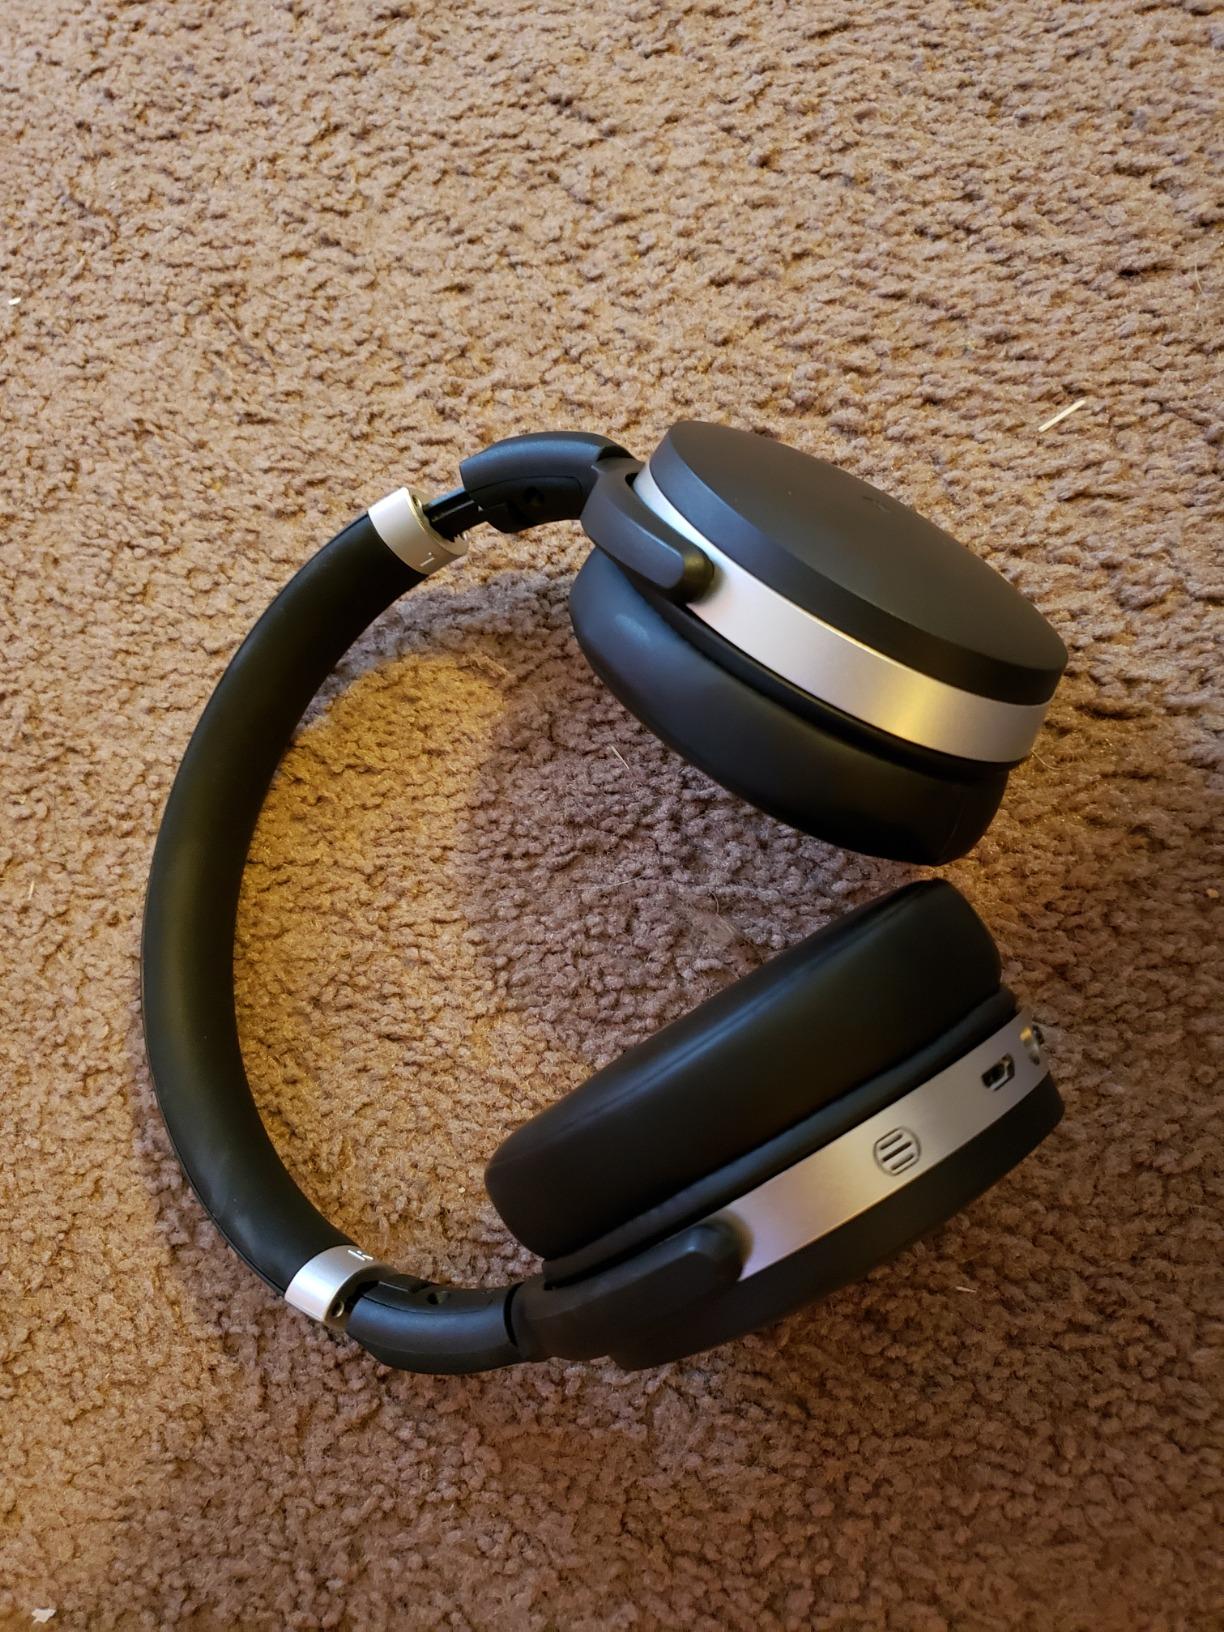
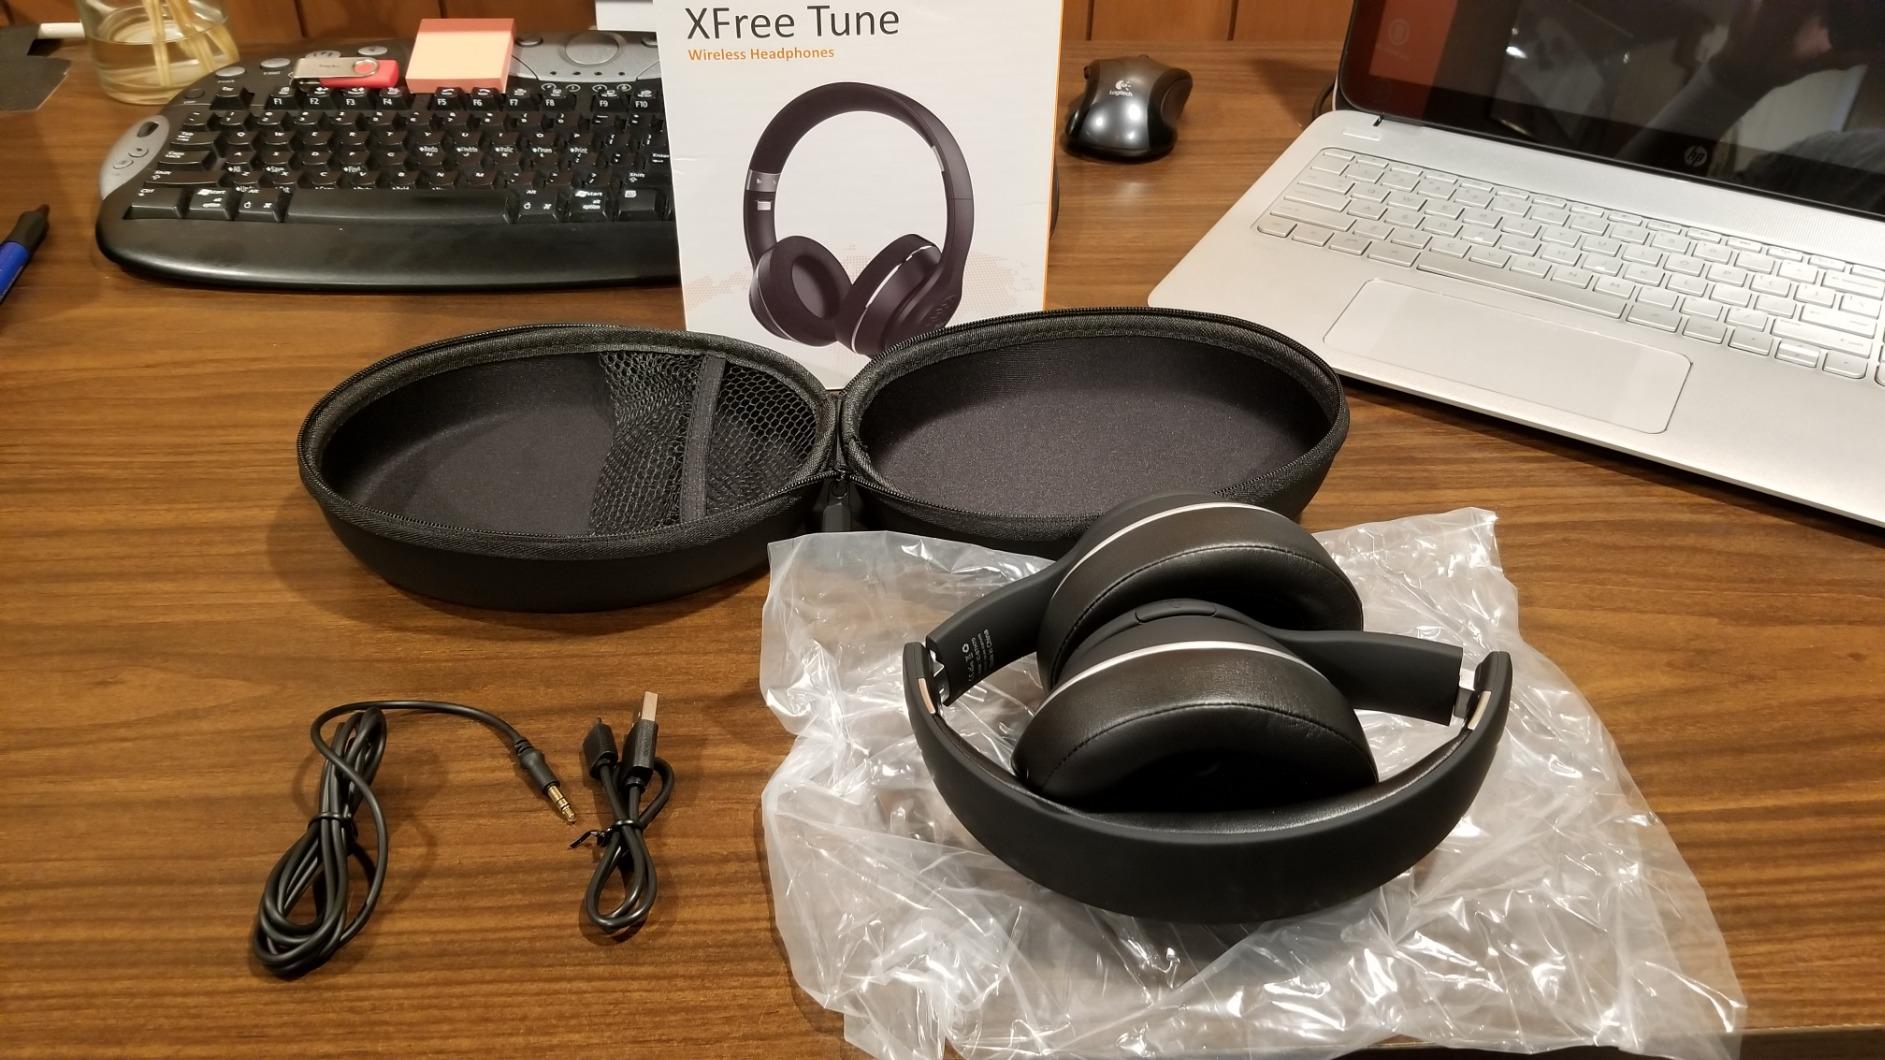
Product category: headphones
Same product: no